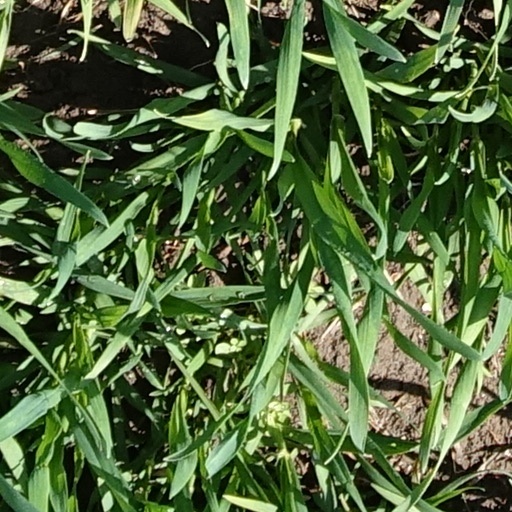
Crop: wheat